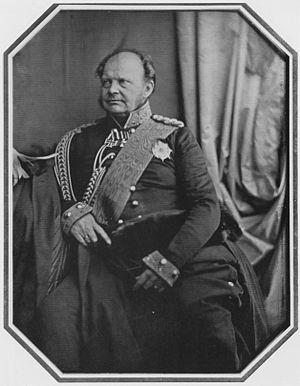
Le Landtag uni de Prusse, aussi connu comme la Diète prussienne unie, était la réunion de tous les parlements provinciaux, au nombre de 8, de Prusse. Il se réunit de 1847 à 1848. Avec la création de l'assemblée nationale prussienne et du parlement prussien cette assemblée devint obsolète et disparut. Il a une importance certaine pour la compréhension des événements révolutionnaires de 1848.
L'assemblée nationale prussienne est la première assemblée élue du royaume de Prusse. Elle fut créée à la suite de la révolution de mars, qui avait pour objectif de mettre fin à la restauration politique, établir des libertés politiques ainsi que l'unité nationale. La tâche de l'assemblée était la rédaction d'une constitution pour le royaume, ce qui la rapprochait du parlement de Francfort, qui devait alors être en train d'effectuer de même à l'échelle nationale.
Le parti conservateur prussien naquit en 1848 de la réunion des associations politiques conservatrices de Prusse, comme le Verein zur Wahrung der Interessen des Grundbesitzes, et de députés ayant la même tendance comme Friedrich Julius Stahl et les frères Leopold von Gerlach et Ludwig von Gerlach, les rédacteurs en chef du Kreuzzeitung. À cause de ce journal le parti fut à partir de 1851 également désigné sous le nom de Kreuzzeitungspartei.